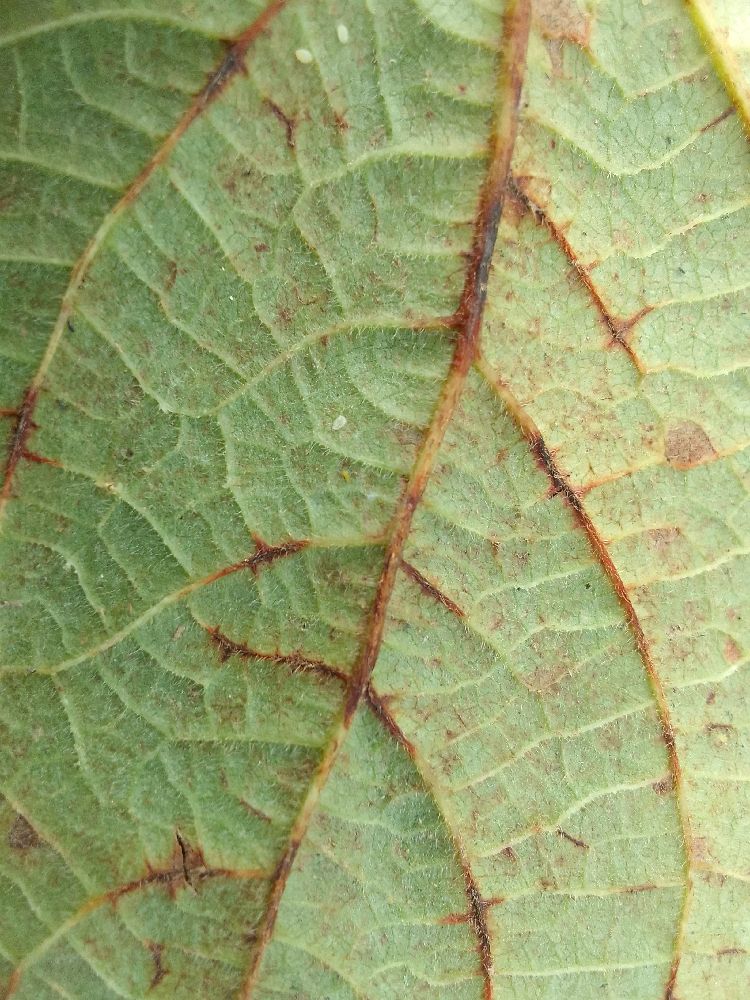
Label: anthracnose